HBCU band

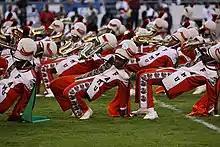
Members of the Florida A&M University marching band perform during a "breakdown" in 2008.

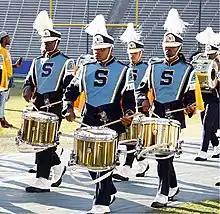
Snare drummers of the Southern University marching band pictured in 2019.

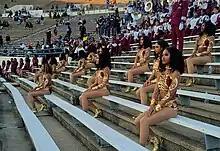
Texas Southern University's band in 2023

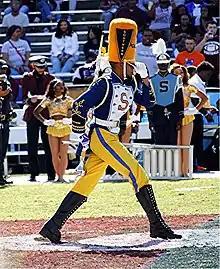
The drum major of Southern University pictured in 2019.

Drum majors in HBCU bands fill a different role than those of other marching bands which use the position to control tempo and impart field direction. The role of HBCU drum majors evolved from that of leaders of bands in black minstrel parades who were performers themselves. In the black minstrel theatrics of the 19th century, according to Lee Evans citing DeVeaux and Giddins, "'black people realized that they could perform their ‘blackness’ for money,' so they began dancing and singing and doing comedy skits in the streets'.